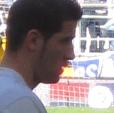
Age: 27